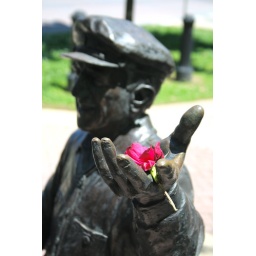
someone placed this flower on the statue in Owen Park Tuesday. Good sign for hope for Nashville